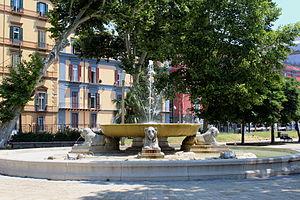
Cet article recense les fontaines de Naples, en Italie. Elles sont très nombreuses, avec une valeur artistique remarquable.